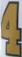
Number: 4